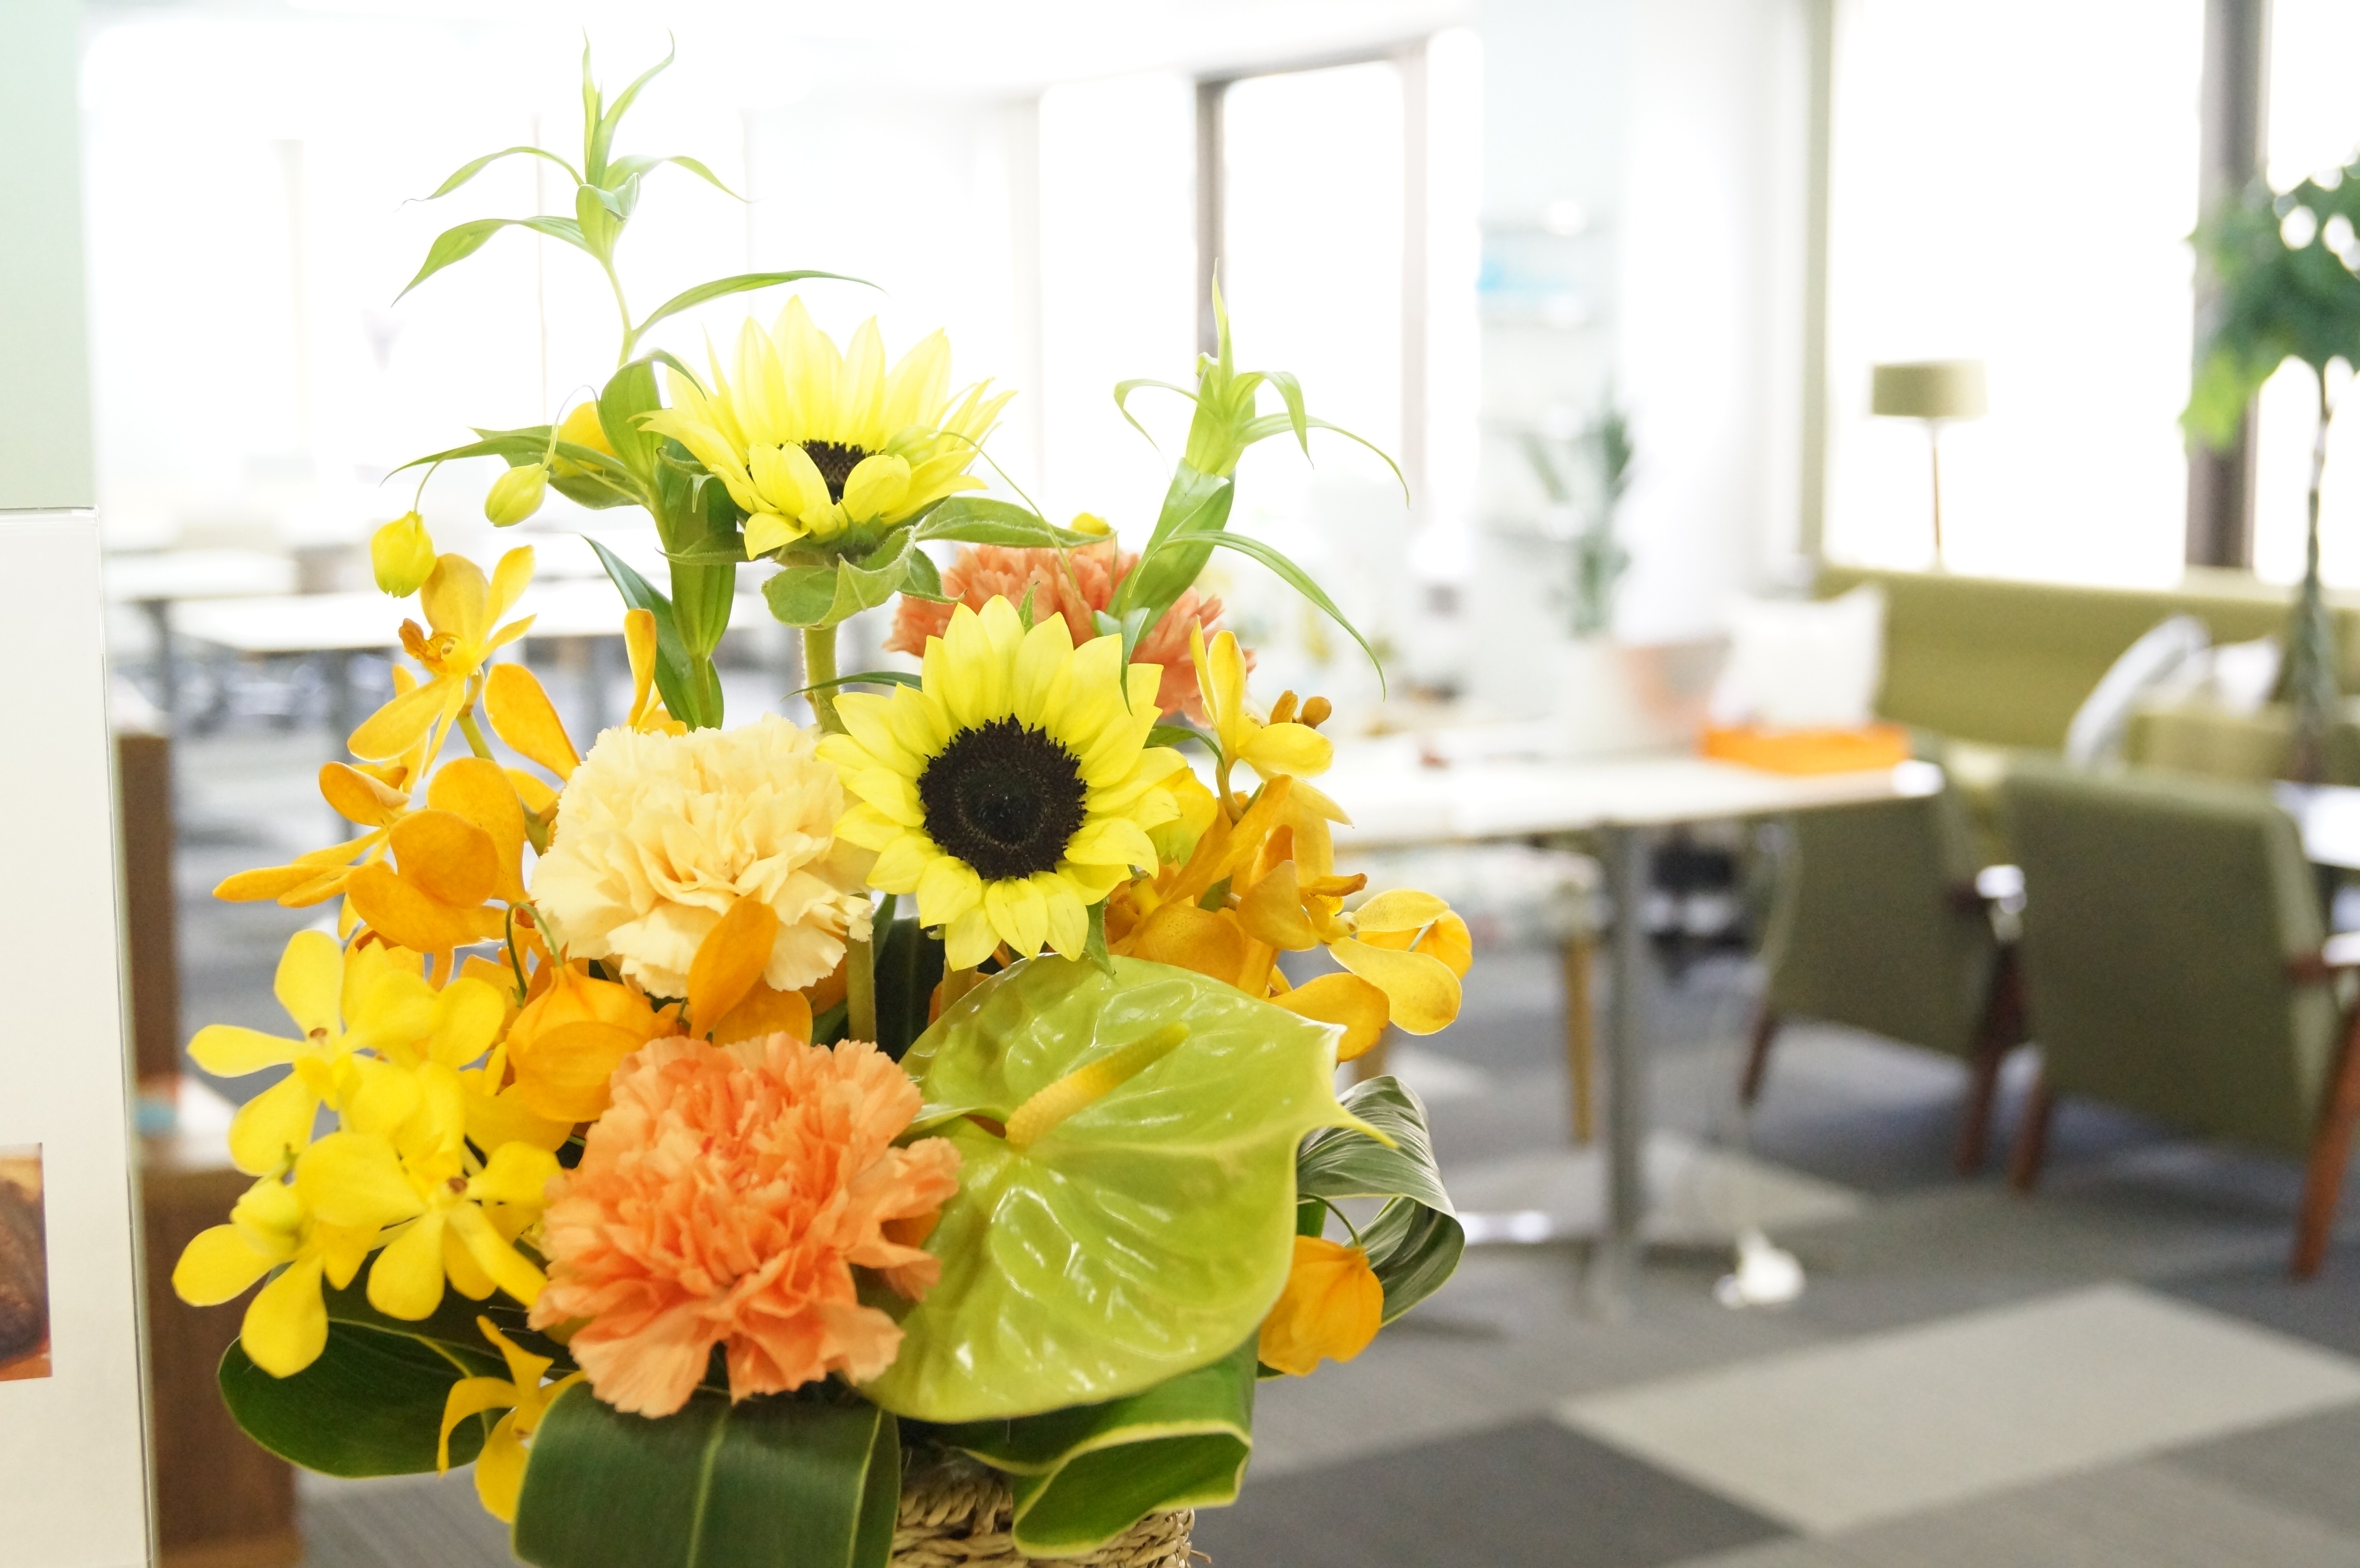
plant, flower, yellow, lounge, reception, floristry, retail, flower bouquet, cut flowers, floral design, centrepiece, flower arranging